Village industries

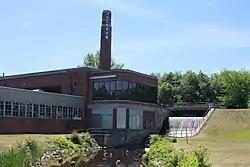
View from Mill Street looking at the River Raisin

The Hayden Mills site is located at 703 East Chicago Street in Tecumseh, Michigan, at the Globe Mill Pond. This was originally the site of the Globe Mill, constructed in the 1830s by Stillman Blanchard as a flour mill at the cost of over $30,000. Blanchard went bankrupt in 1858, and sold the mill to William Hayden, who changed the name to Hayden Mills. In 1898, the original mill burned, and a new mill replaced it. An electric power plant was later added.